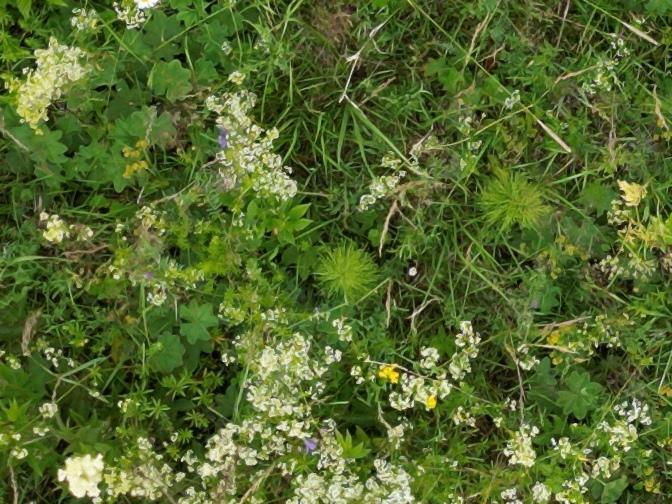
Flowers visible: yarrow flowers, yarrow flowers, yarrow flowers, yarrow flowers, yarrow flowers